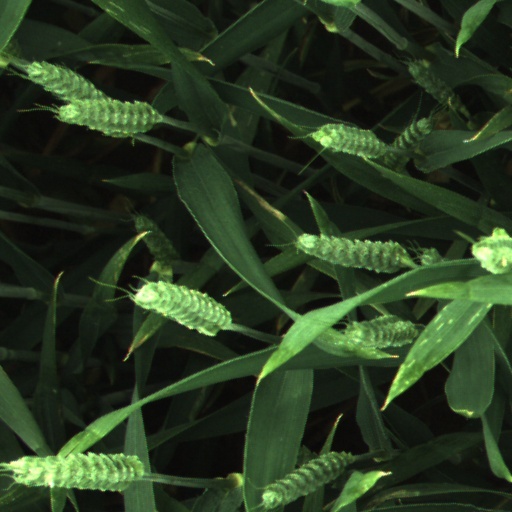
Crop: wheat